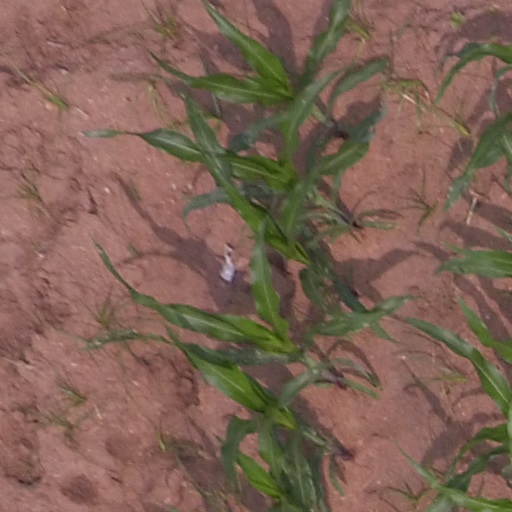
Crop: maize; corn